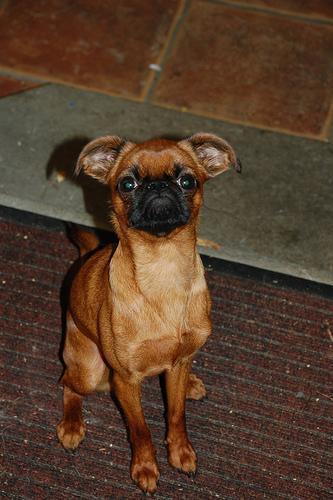
Brabancon_griffon